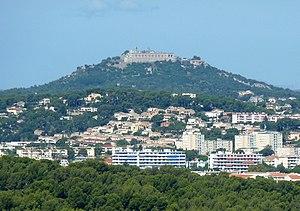
Le fort de Six-Fours vu depuis la presqu'ile de Saint-Mandrier
Le fort de Six-Fours est un ouvrage militaire français situé au sud-ouest de la commune de Six-Fours-les-Plages.